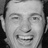
Emotion: happy